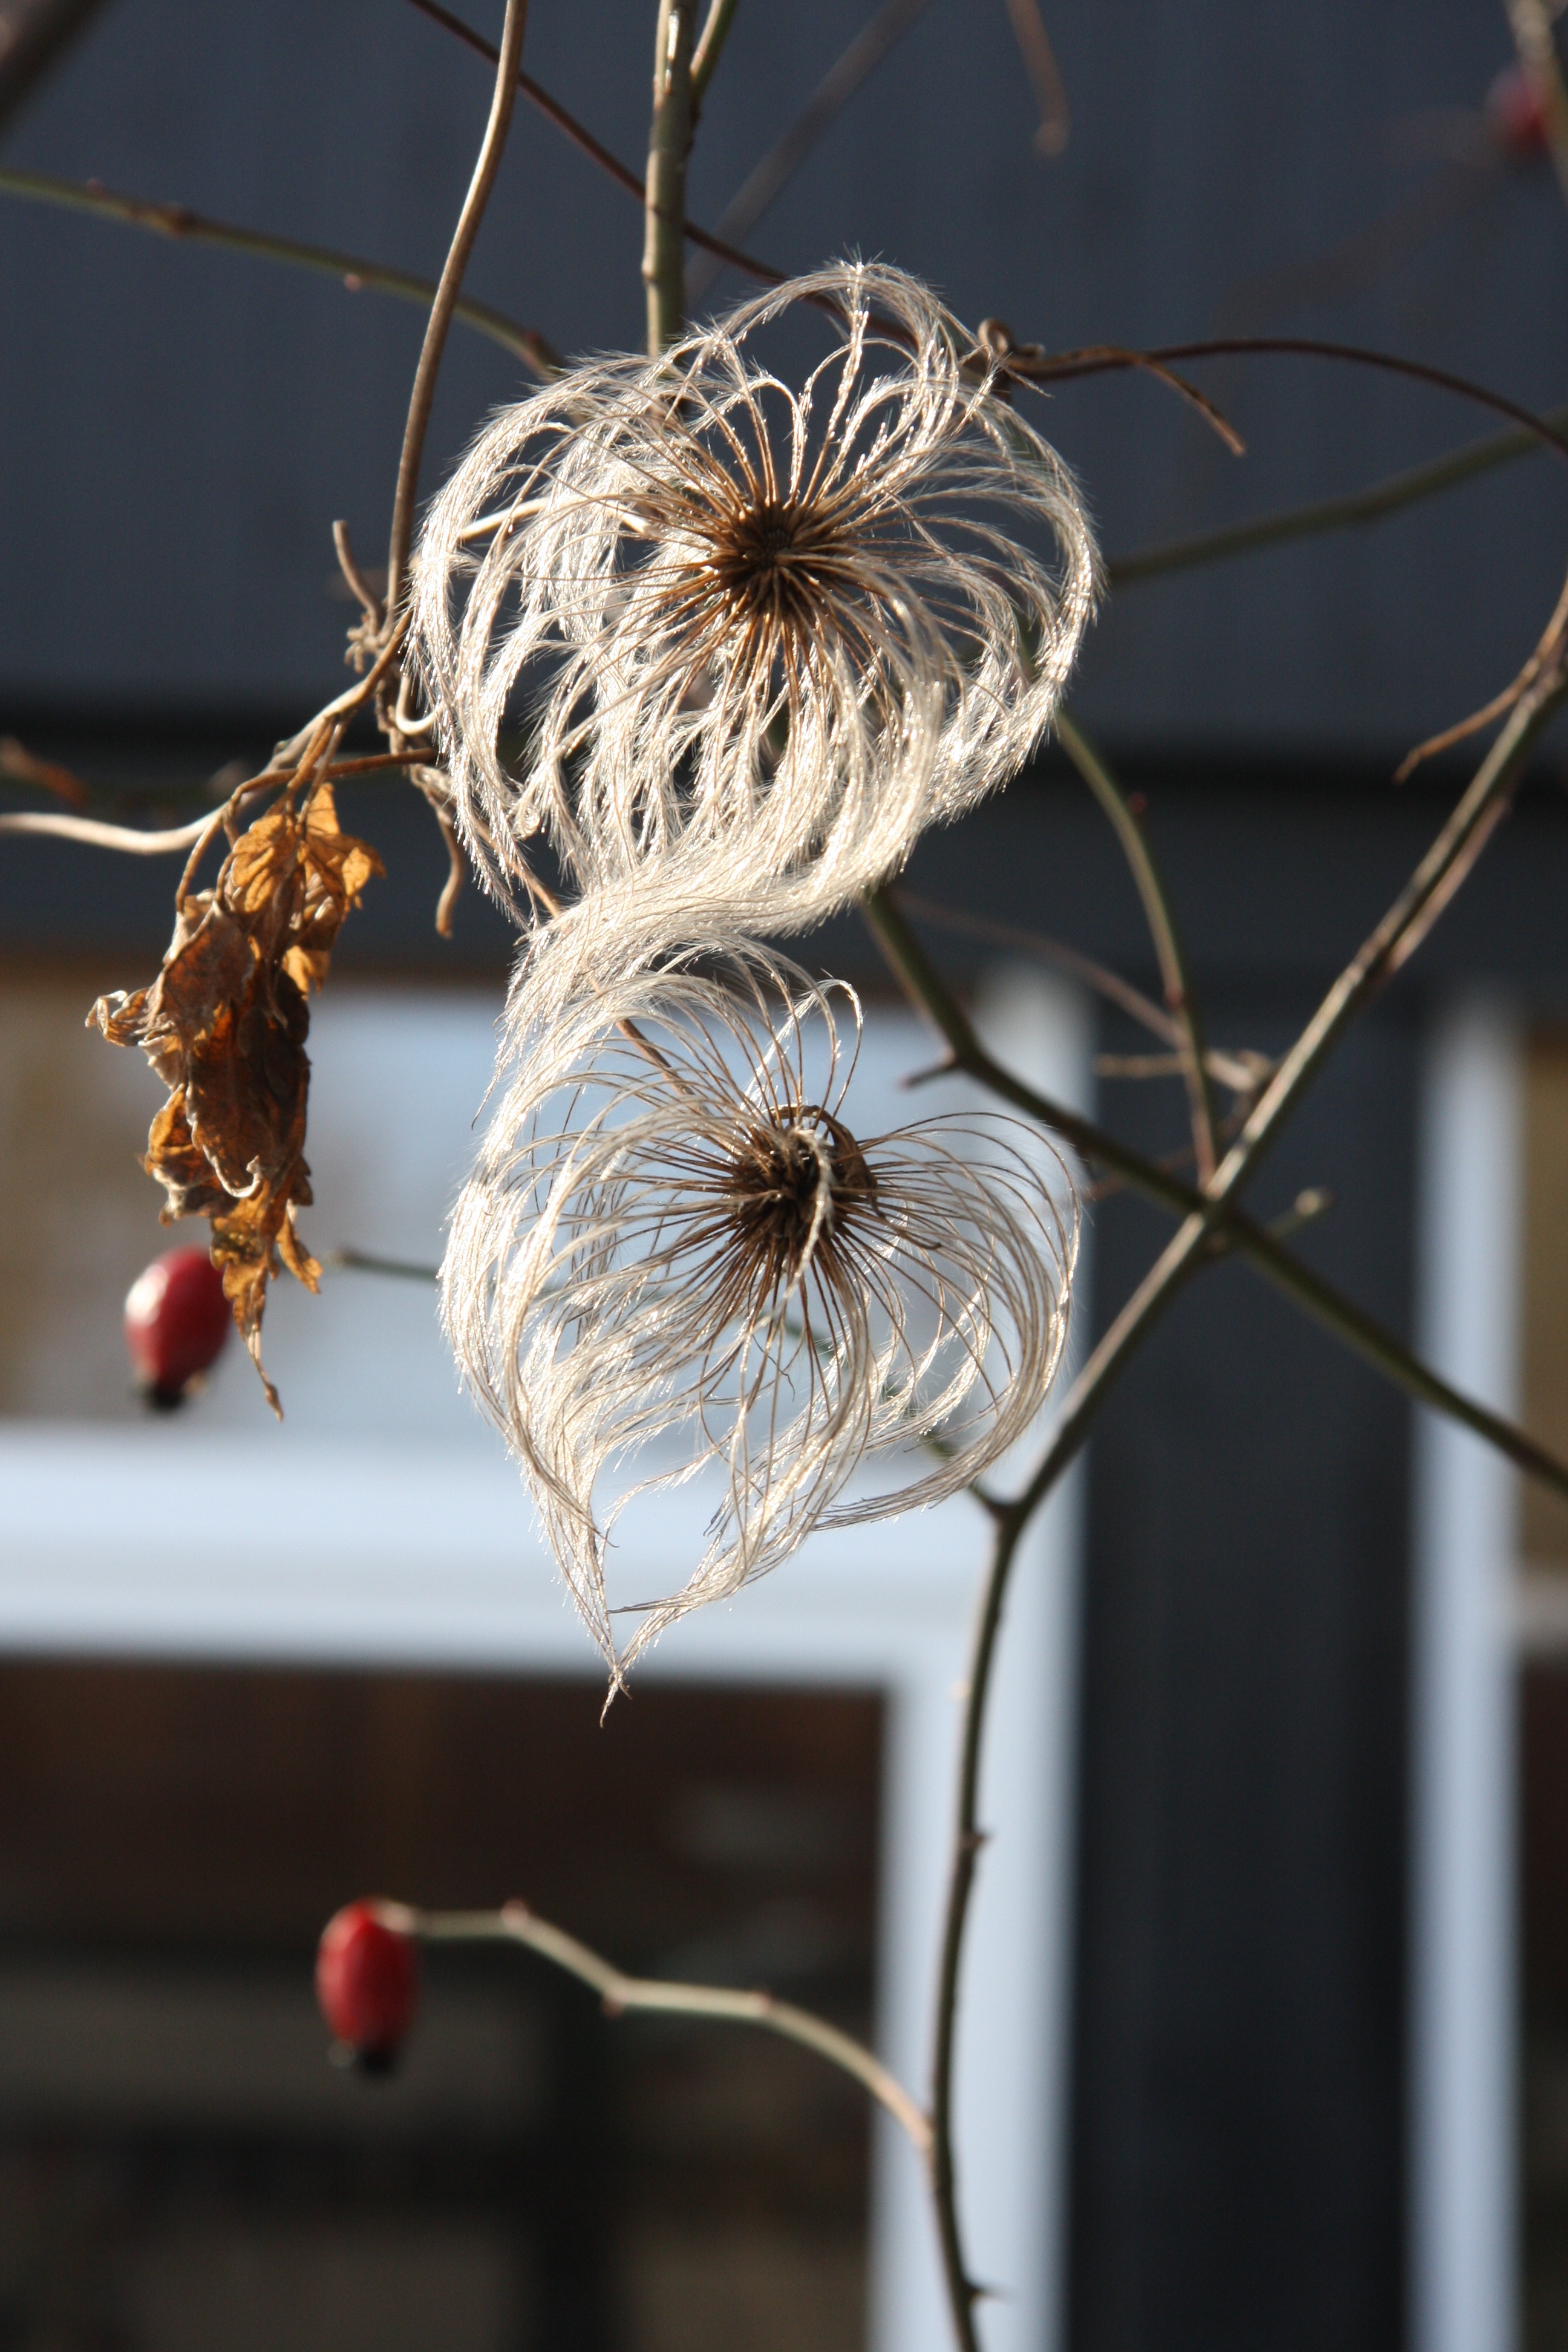
nature, branch, winter, light, leaf, flower, spring, lighting, twig, flowers, christmas decoration, light fixture, organ, minus, macro photography, winter day, winter garden